Newry Cathedral

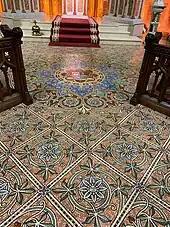
Newry Cathedral sanctuary floor mosaic

The mosaic work was carried out by Oppenheimer of Manchester. The Cathedral contains the largest quantity of gold leafed mosaic in Ireland. The sections of mosaic were put together in a workshop and were glued, face downwards, on strips of parchment. These were applied to the walls in a similar manner to hanging wallpaper.